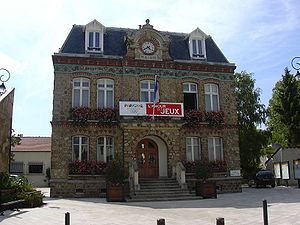
Villiers-le-Bel
Rådhuset i Villiers-le-Bel
Rådhuset i Villiers-le-Bel
Villiers-le-Bel er en kommune hvis befolkning primært består af muslimer med algerisk, tunesisk og marokkansk arv. Kommunen ligger i det franske departement Val-d'Oise i de nordlige forstæder til Paris kun 17.4 km fra centrum af Paris.